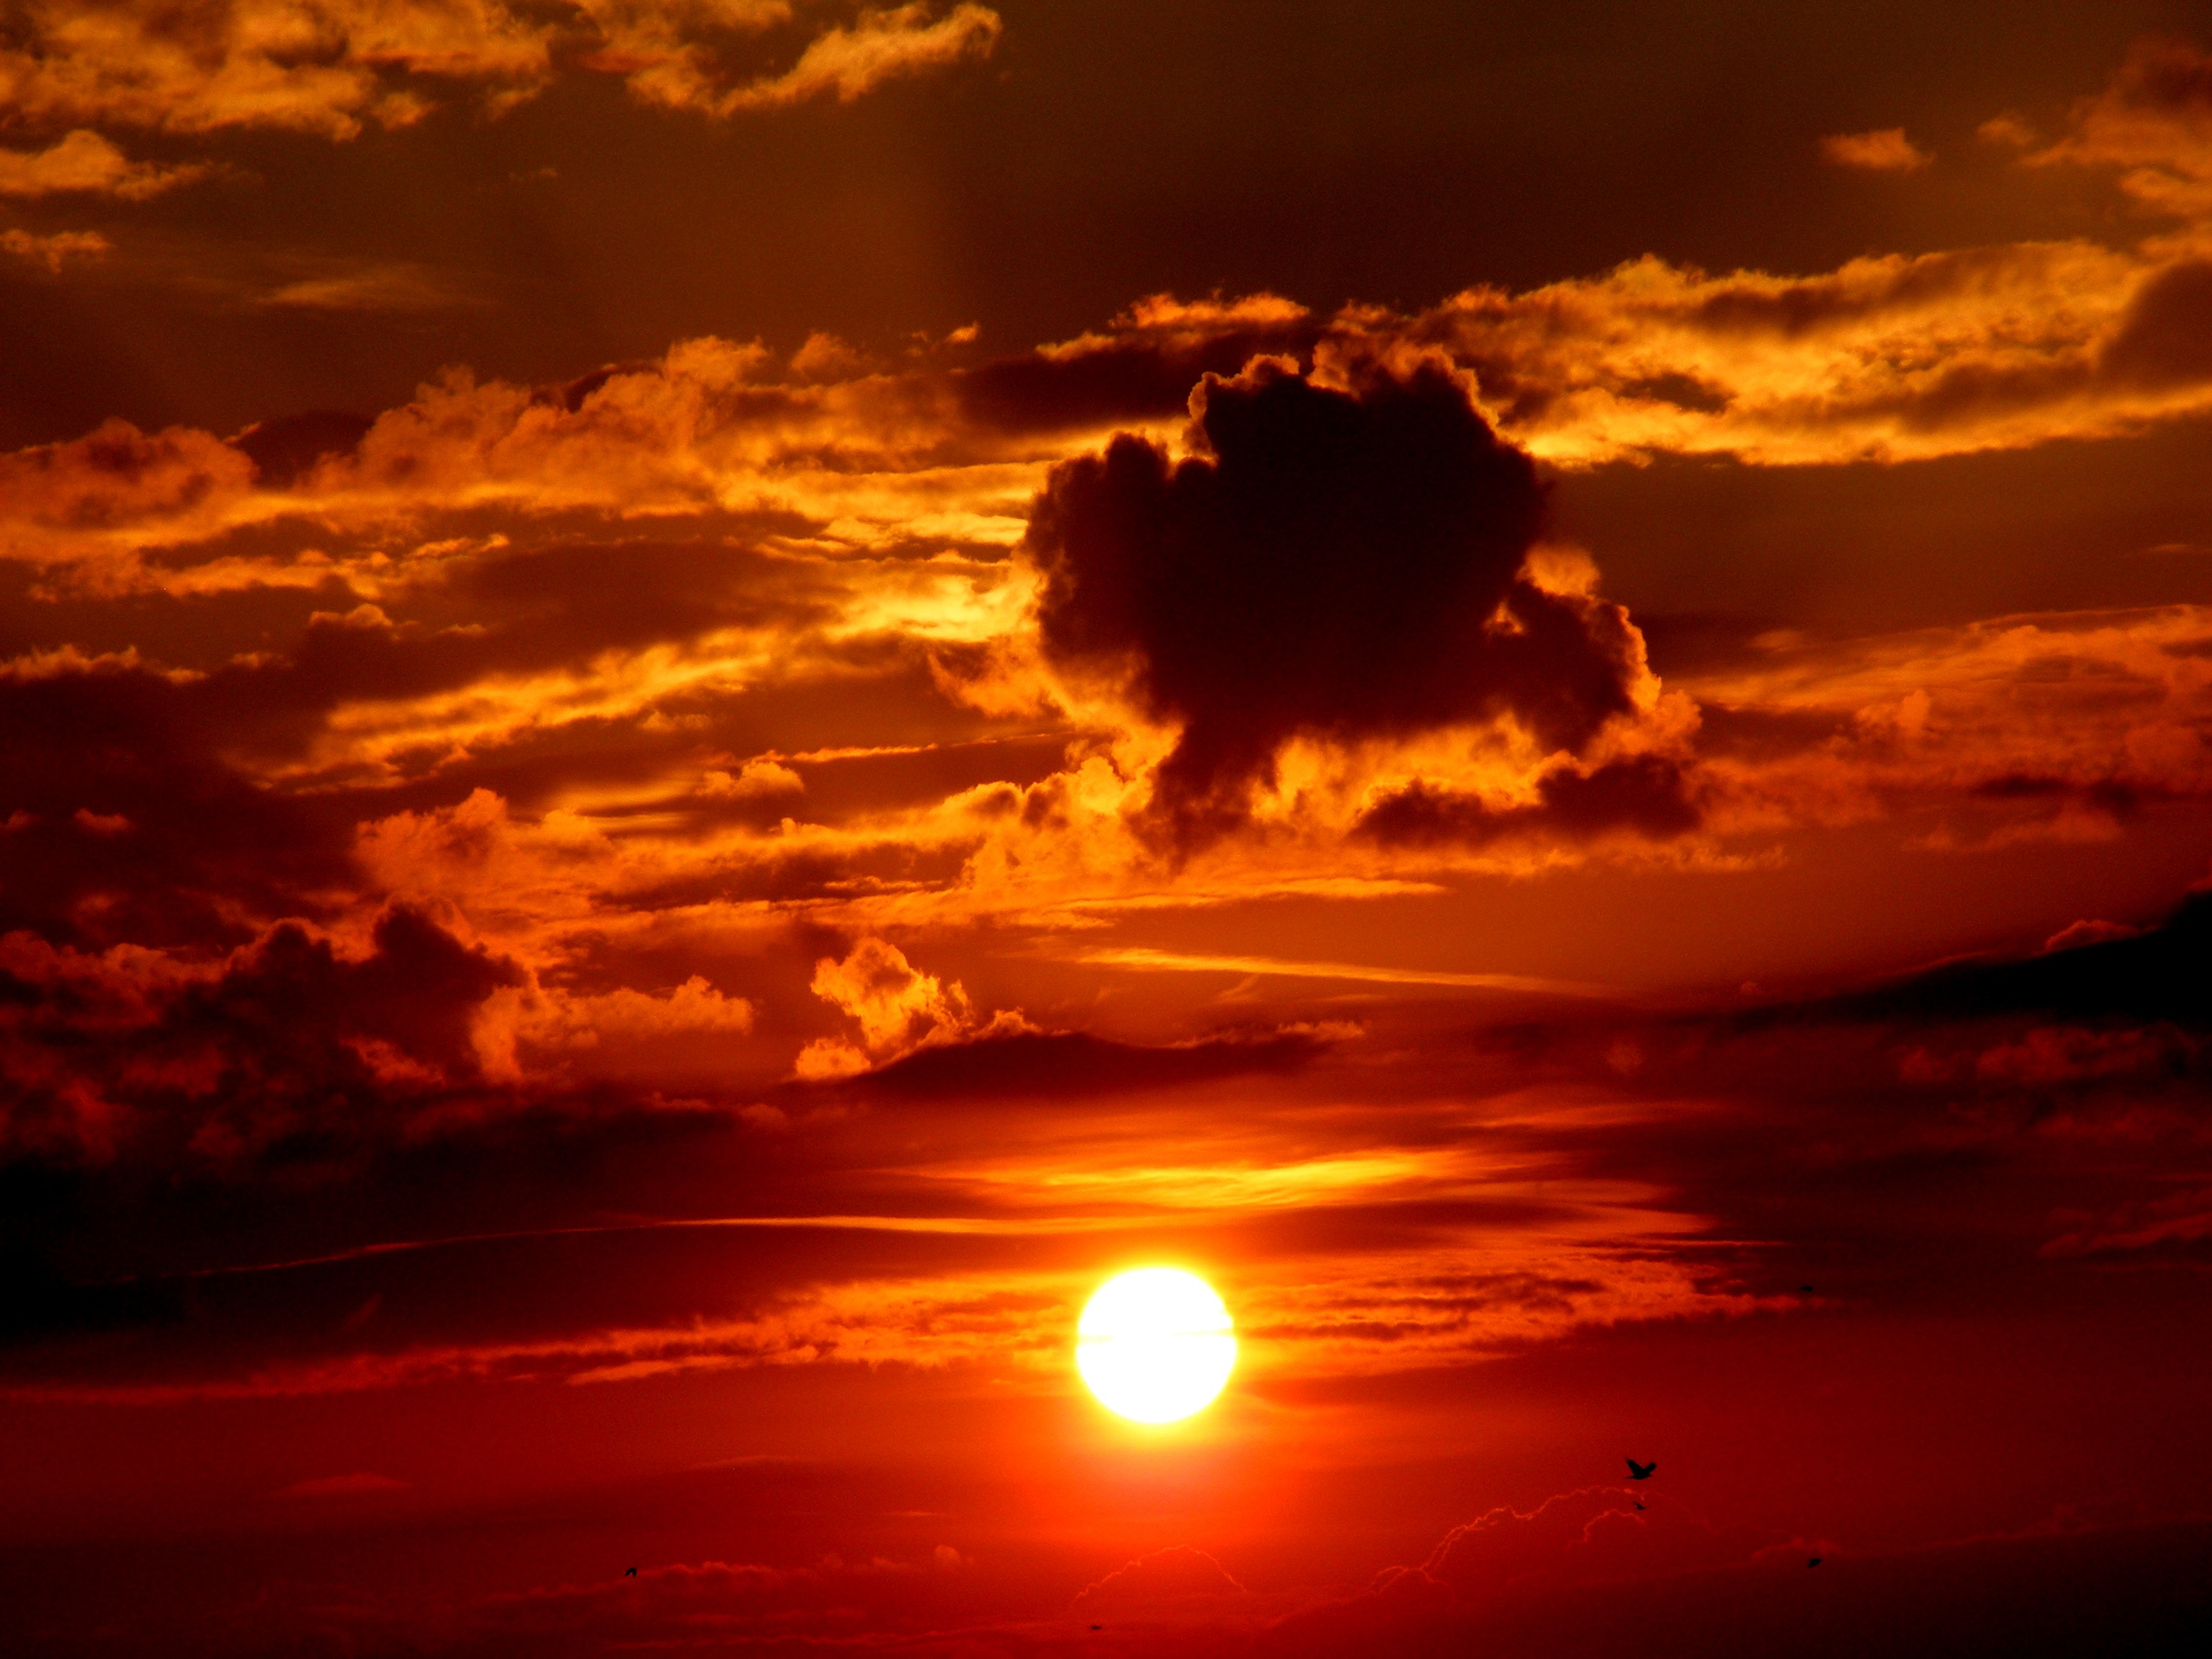
sea, horizon, cloud, sky, sun, sunrise, sunset, sunlight, dawn, atmosphere, dusk, evening, twilight, red, afterglow, red sky at morning